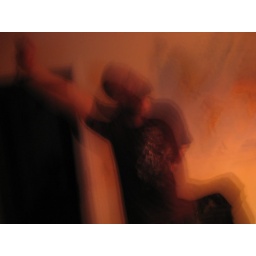
under a blood red sky